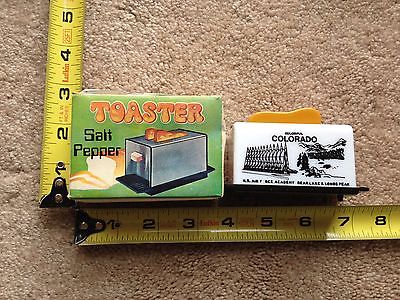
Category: toaster